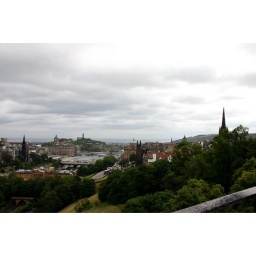
on a gray morning in the castle